Carl Spielvogel

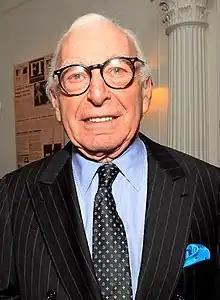
Spielvogel in 2013

Carl Spielvogel (December 27, 1928 – April 21, 2021) was an American marketing executive and former ambassador.